McHale's Navy

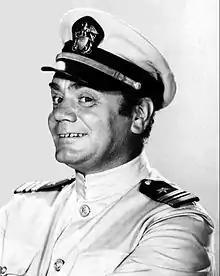
Ernest Borgnine in "McHale's Navy"

This military service comedy series was set in the Pacific theatre of World War II—for the last season, the setting changed to the European theater in Italy—and focused on antics of the misfit crew of "PT-73" led by Lieutenant Commander Quinton McHale, played by Borgnine. The producer, Edward Montagne, had enjoyed success with "The Phil Silvers Show"—often referred to as "Sergeant Bilko", after the series' protagonist—a military comedy that ran from 1955 to 1959 about an opportunistic non-commissioned officer and his loyal platoon putting loony things over on the camp commander. While the pilot had been dramatic, with overtones of Henry Fonda's introspective "Mister Roberts", Montagne turned the "McHale" project into "Bilko in the Navy" and recruited "Sergeant Bilko" actors and writers.